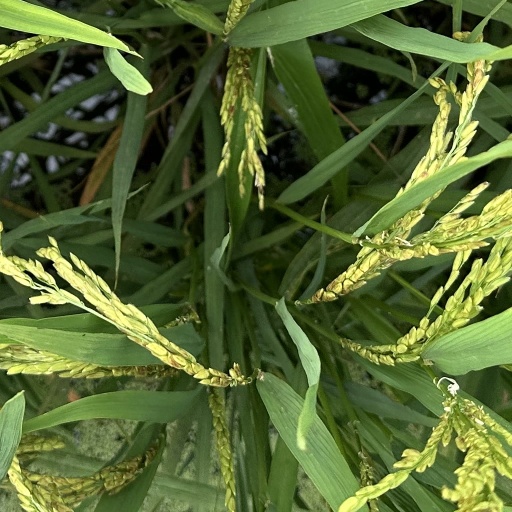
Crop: rice